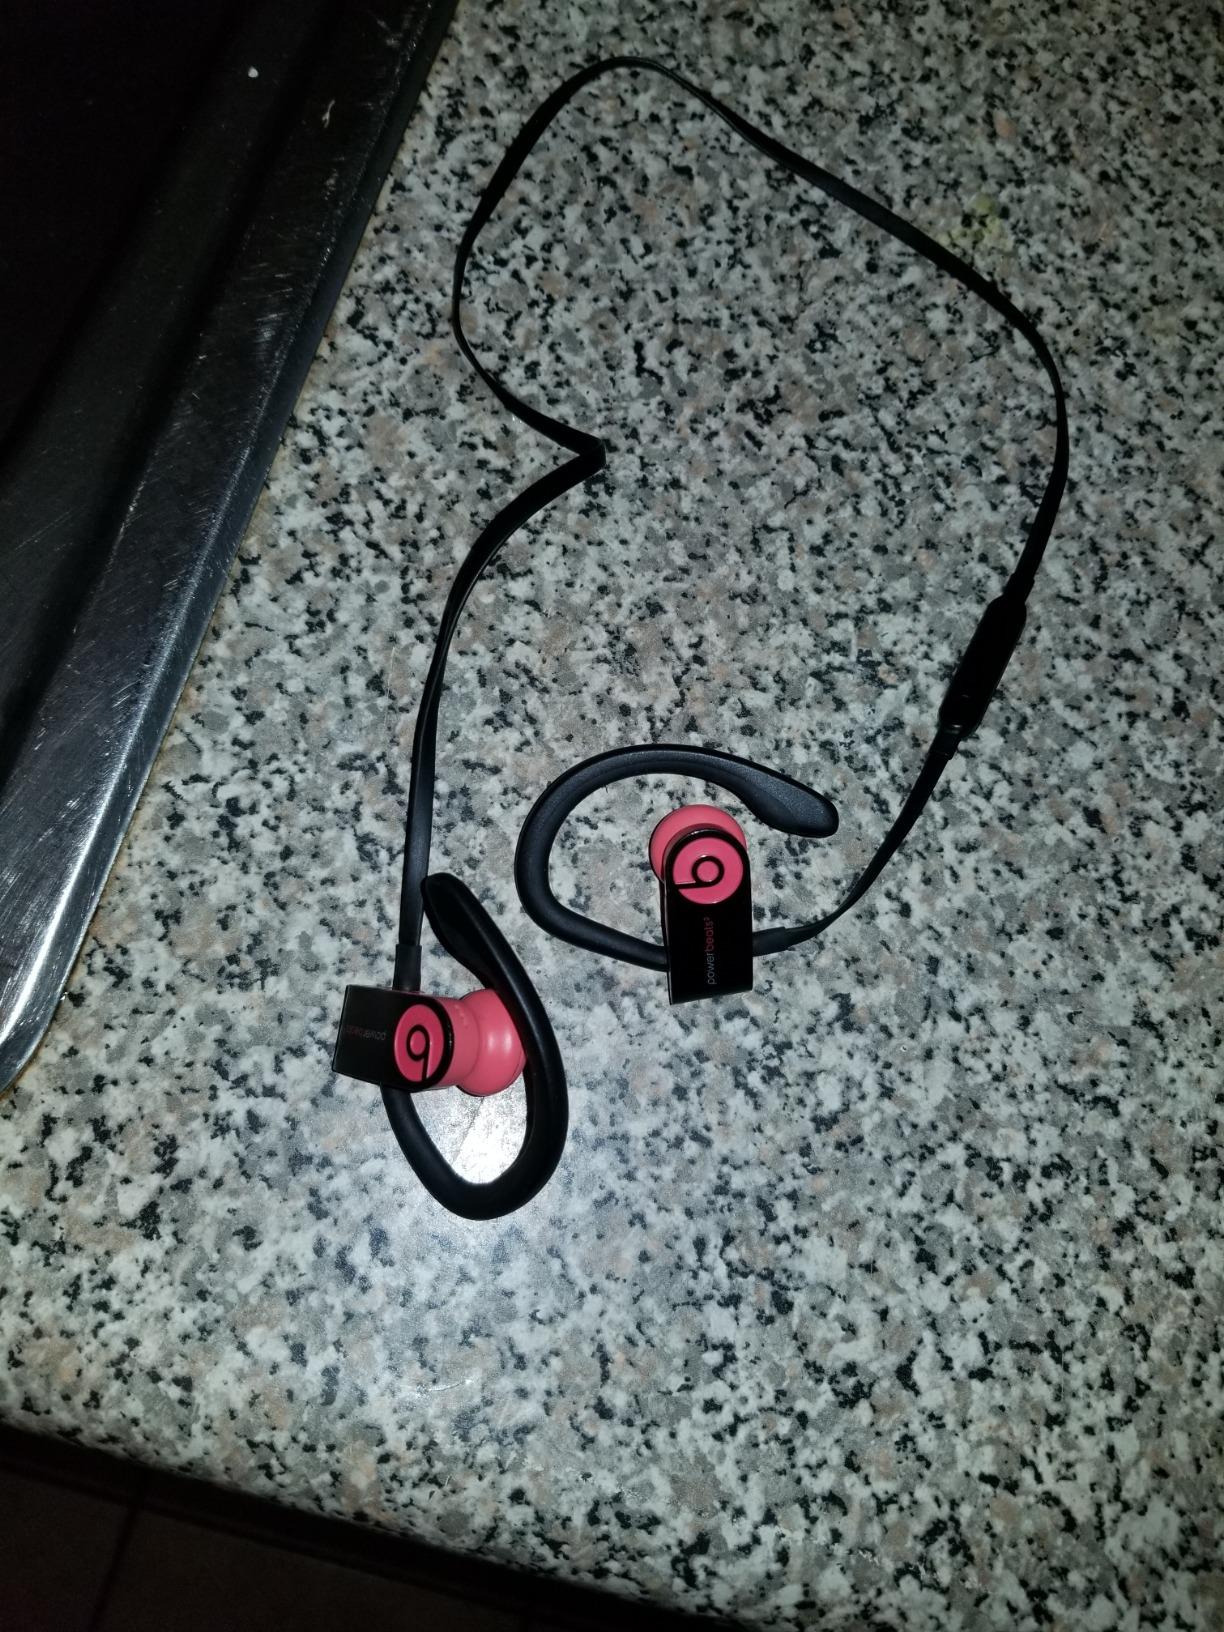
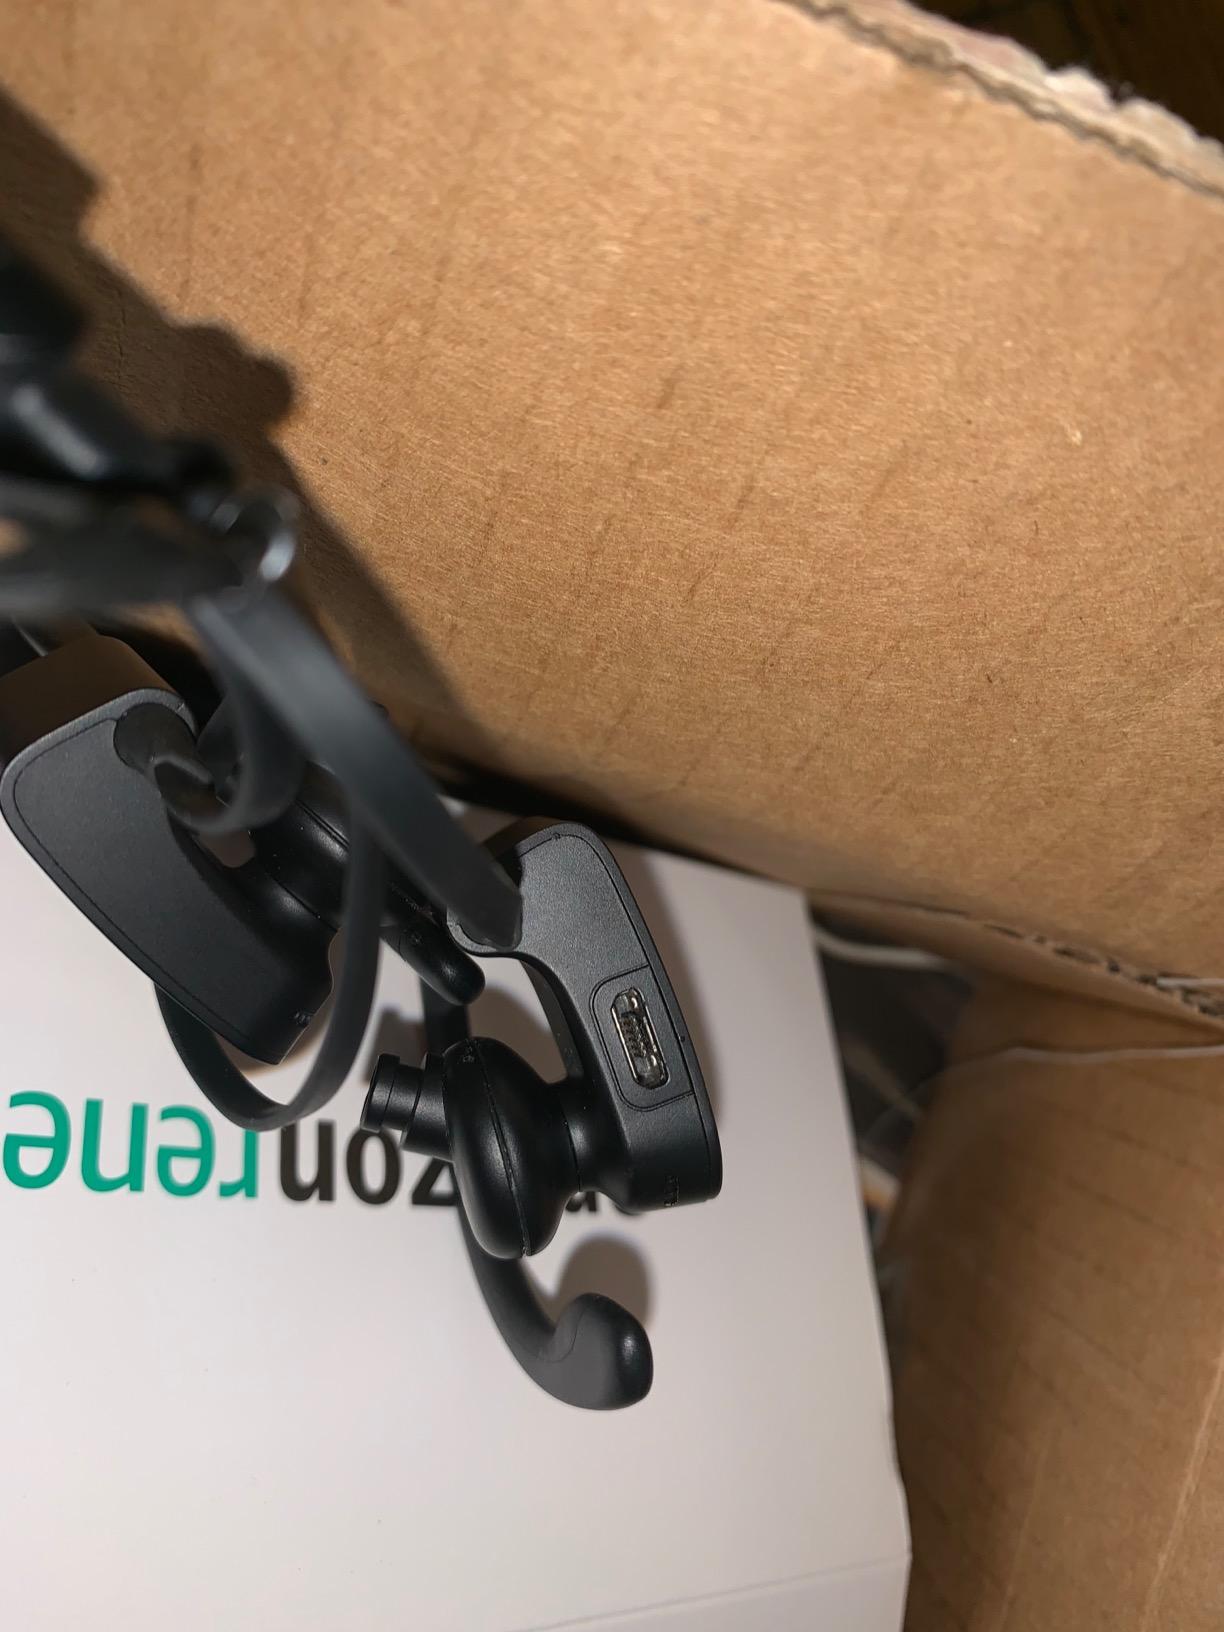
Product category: headphones
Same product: yes